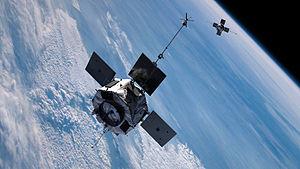
Les satellites scientifiques de la NASA Radiation Belt Storm Probes déploient leur panneau solaire.
Les Van Allen Probes sont deux sondes d'une mission spatiale de la NASA lancée le 30 août 2012 qui analyse l'influence du Soleil sur la Terre et l'environnement spatial proche de la Terre en étudiant l'évolution des ceintures de radiation Van Allen qui entourent la Terre. Cette mission fait partie du programme Living With a Star dont l'objectif est l'étude des processus fondamentaux qui ont pour origine le Soleil et qui ont une incidence sur l'ensemble du Système solaire. Le programme s'intéresse plus particulièrement à l'incidence de l'activité solaire sur la météorologie spatiale qui peut affecter l'espace proche de la Terre et les missions d'exploration spatiale. La mission comprend deux satellites chargés de recueillir des données sur le comportement des électrons relativistes et des ions des ceintures de radiation lorsque le vent solaire et l'activité solaire évoluent. La mission s'achève le 18 octobre 2019 après avoir pratiquement épuisé les ergols utilisés par les satellites.